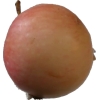
Label: Apple 10